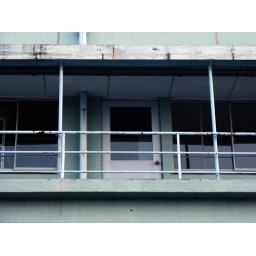
A blue building next to Yamashita Park in Yokohama.